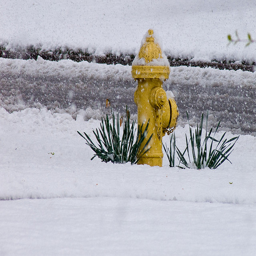
A yellow fire hydrant in the snow and grass.
The yellow fire hydrant is covered in snow.
A yellow fire hydrant next to plants in the snow
A yellow fire hydrant on a snow covered street.
A yellow fire hydrant sitting in the snow.